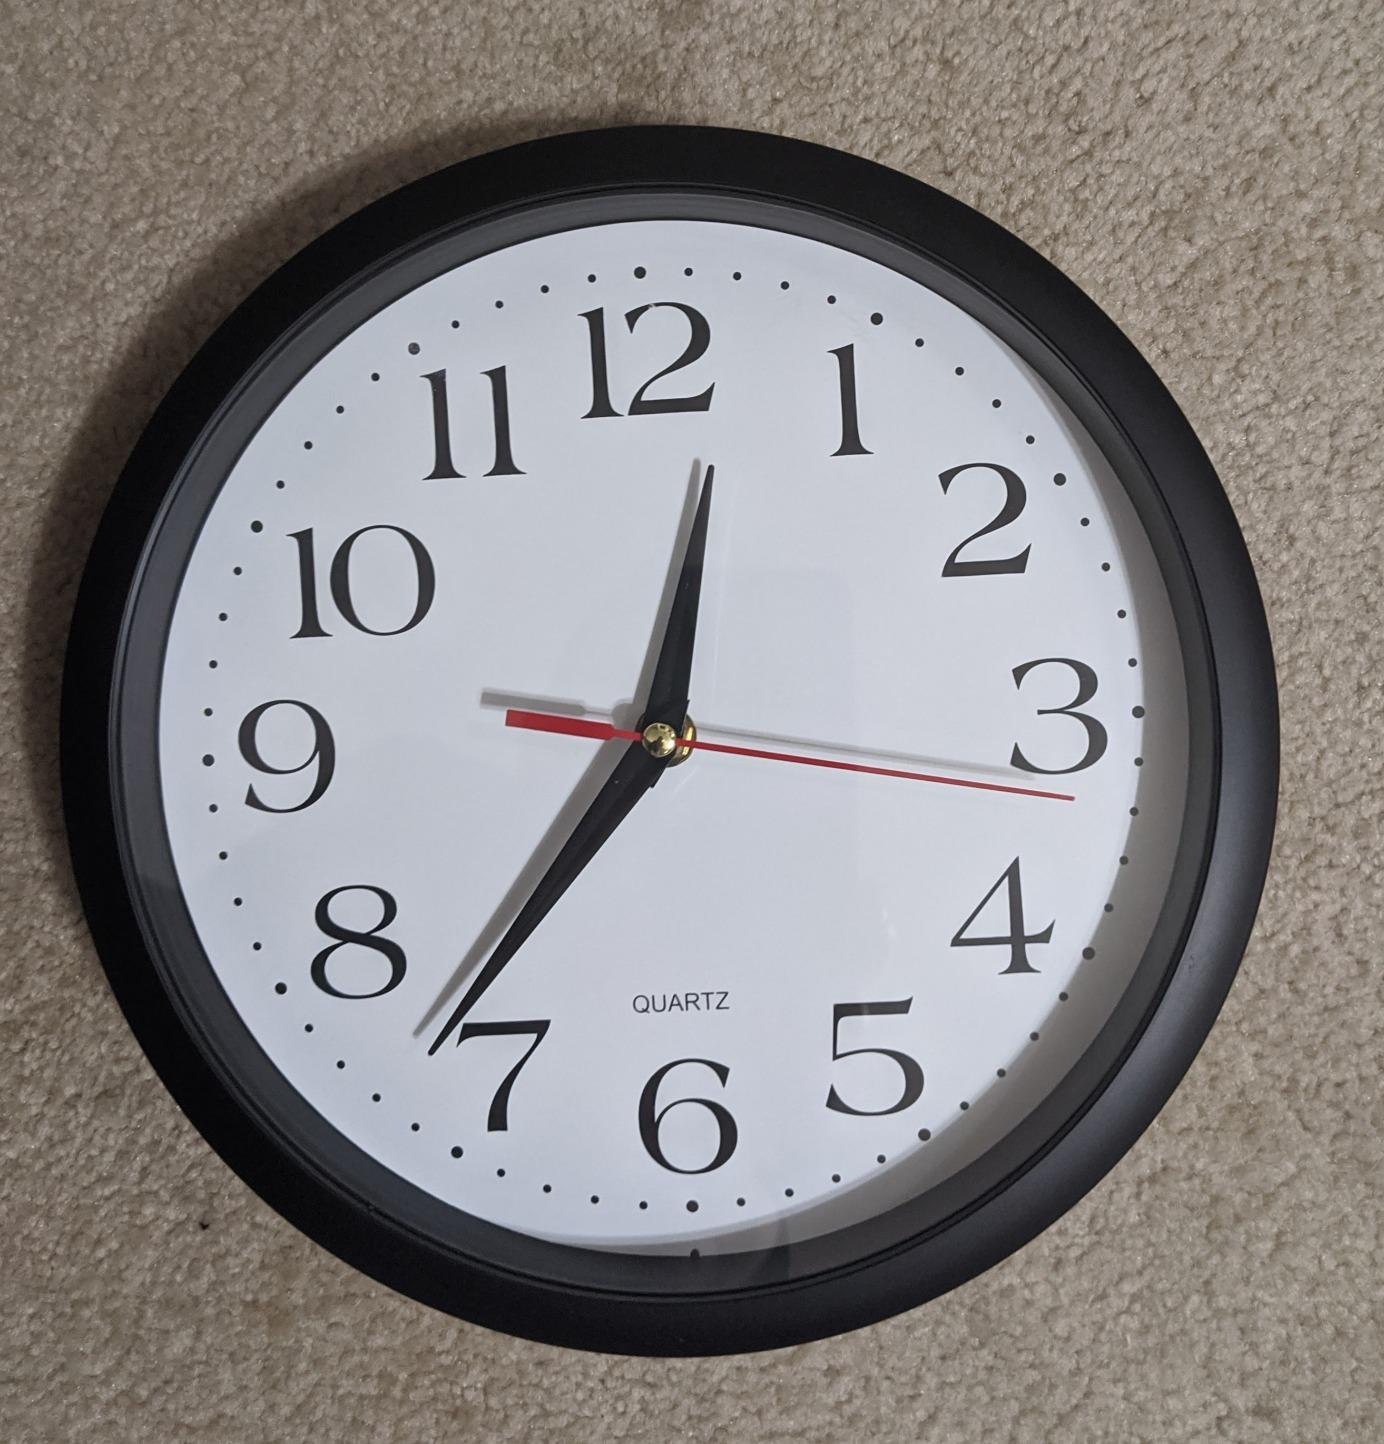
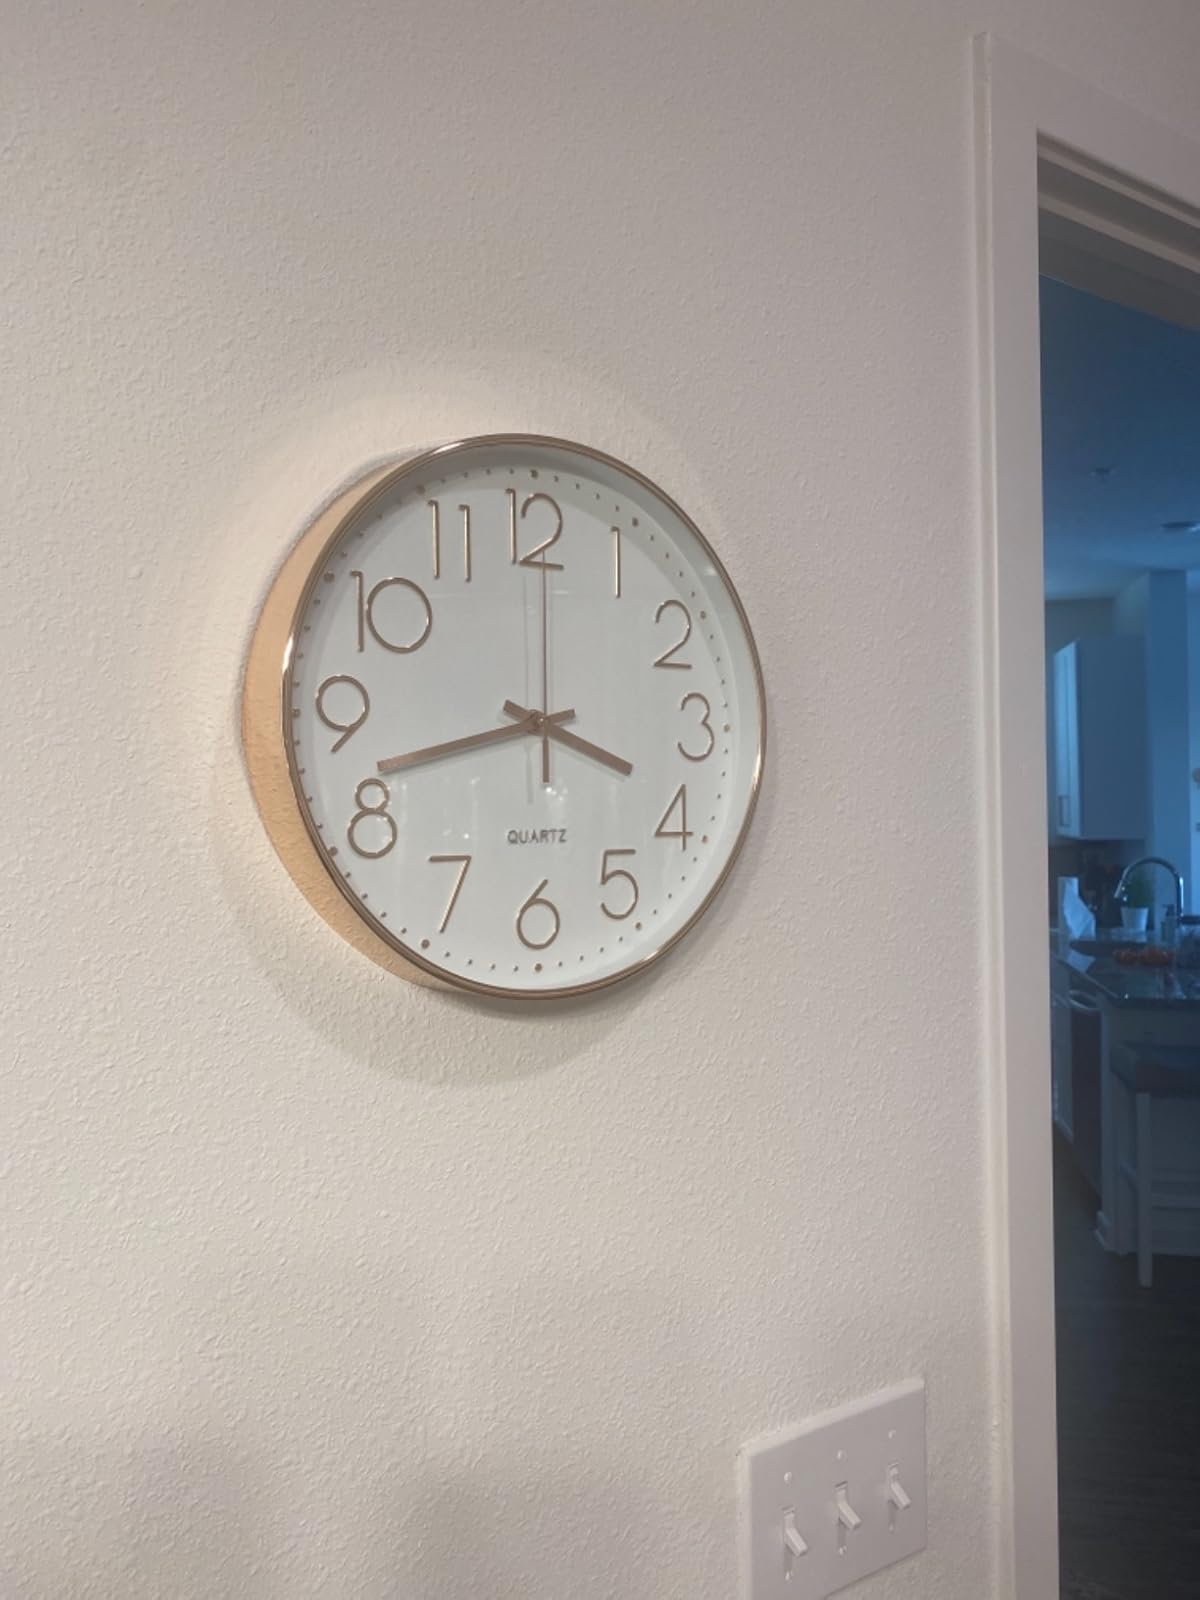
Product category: clock
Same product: no